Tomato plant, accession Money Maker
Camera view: bottom (45 deg); turntable rotation: 180 degrees
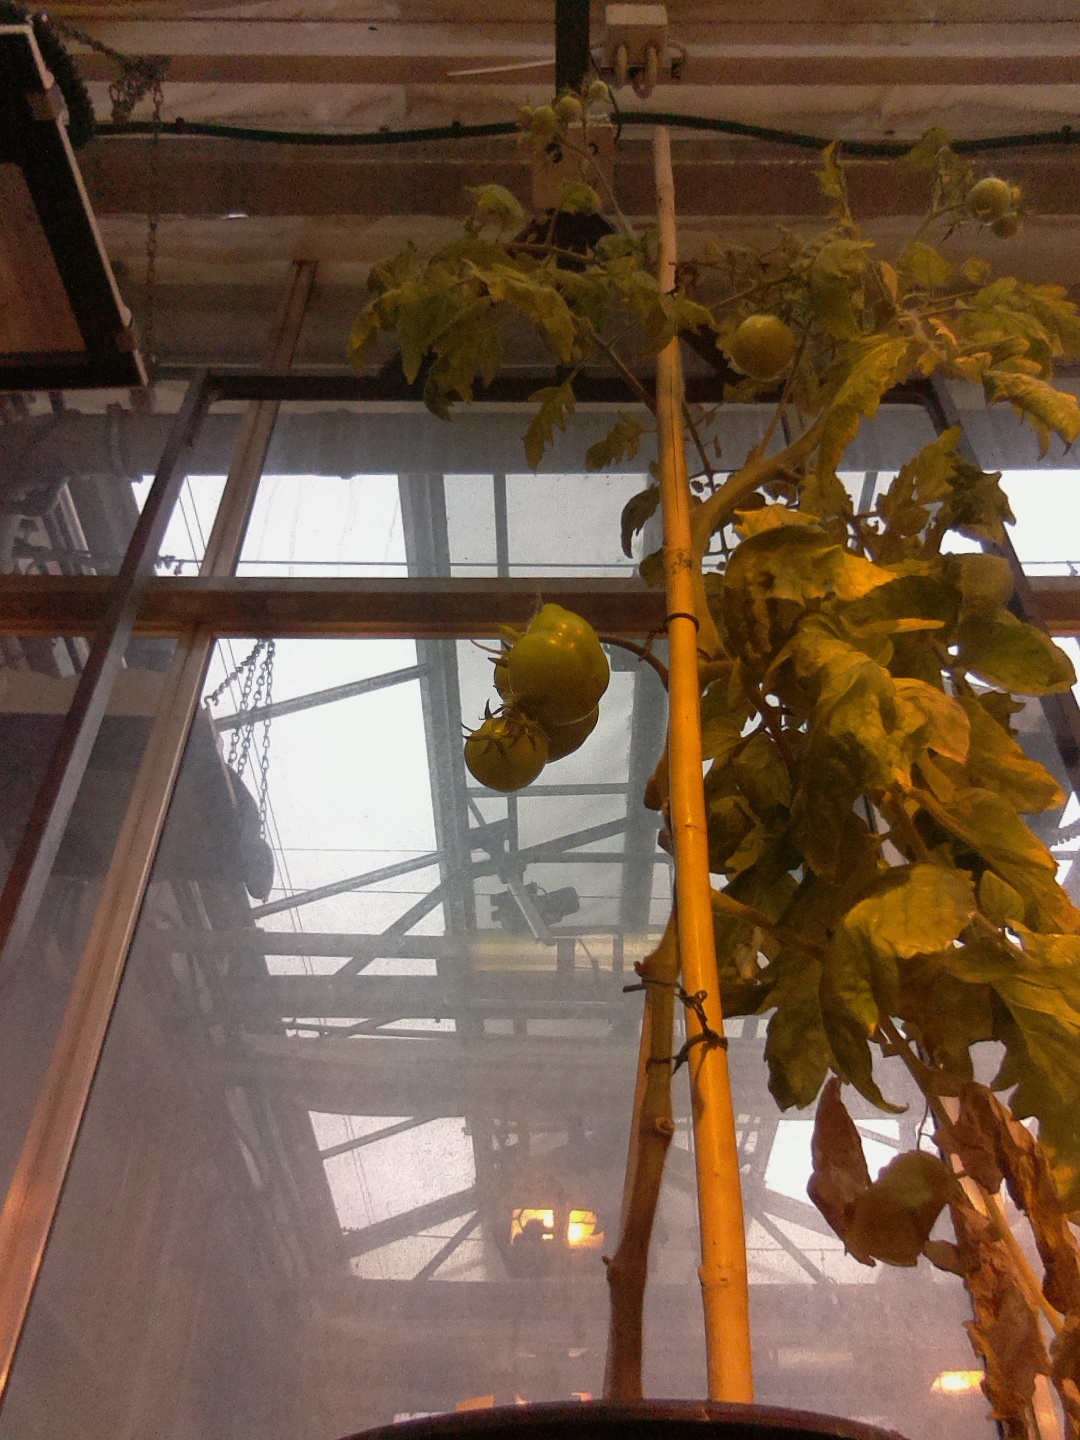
BBCH growth stage 79: 90% -100% of final fruit size